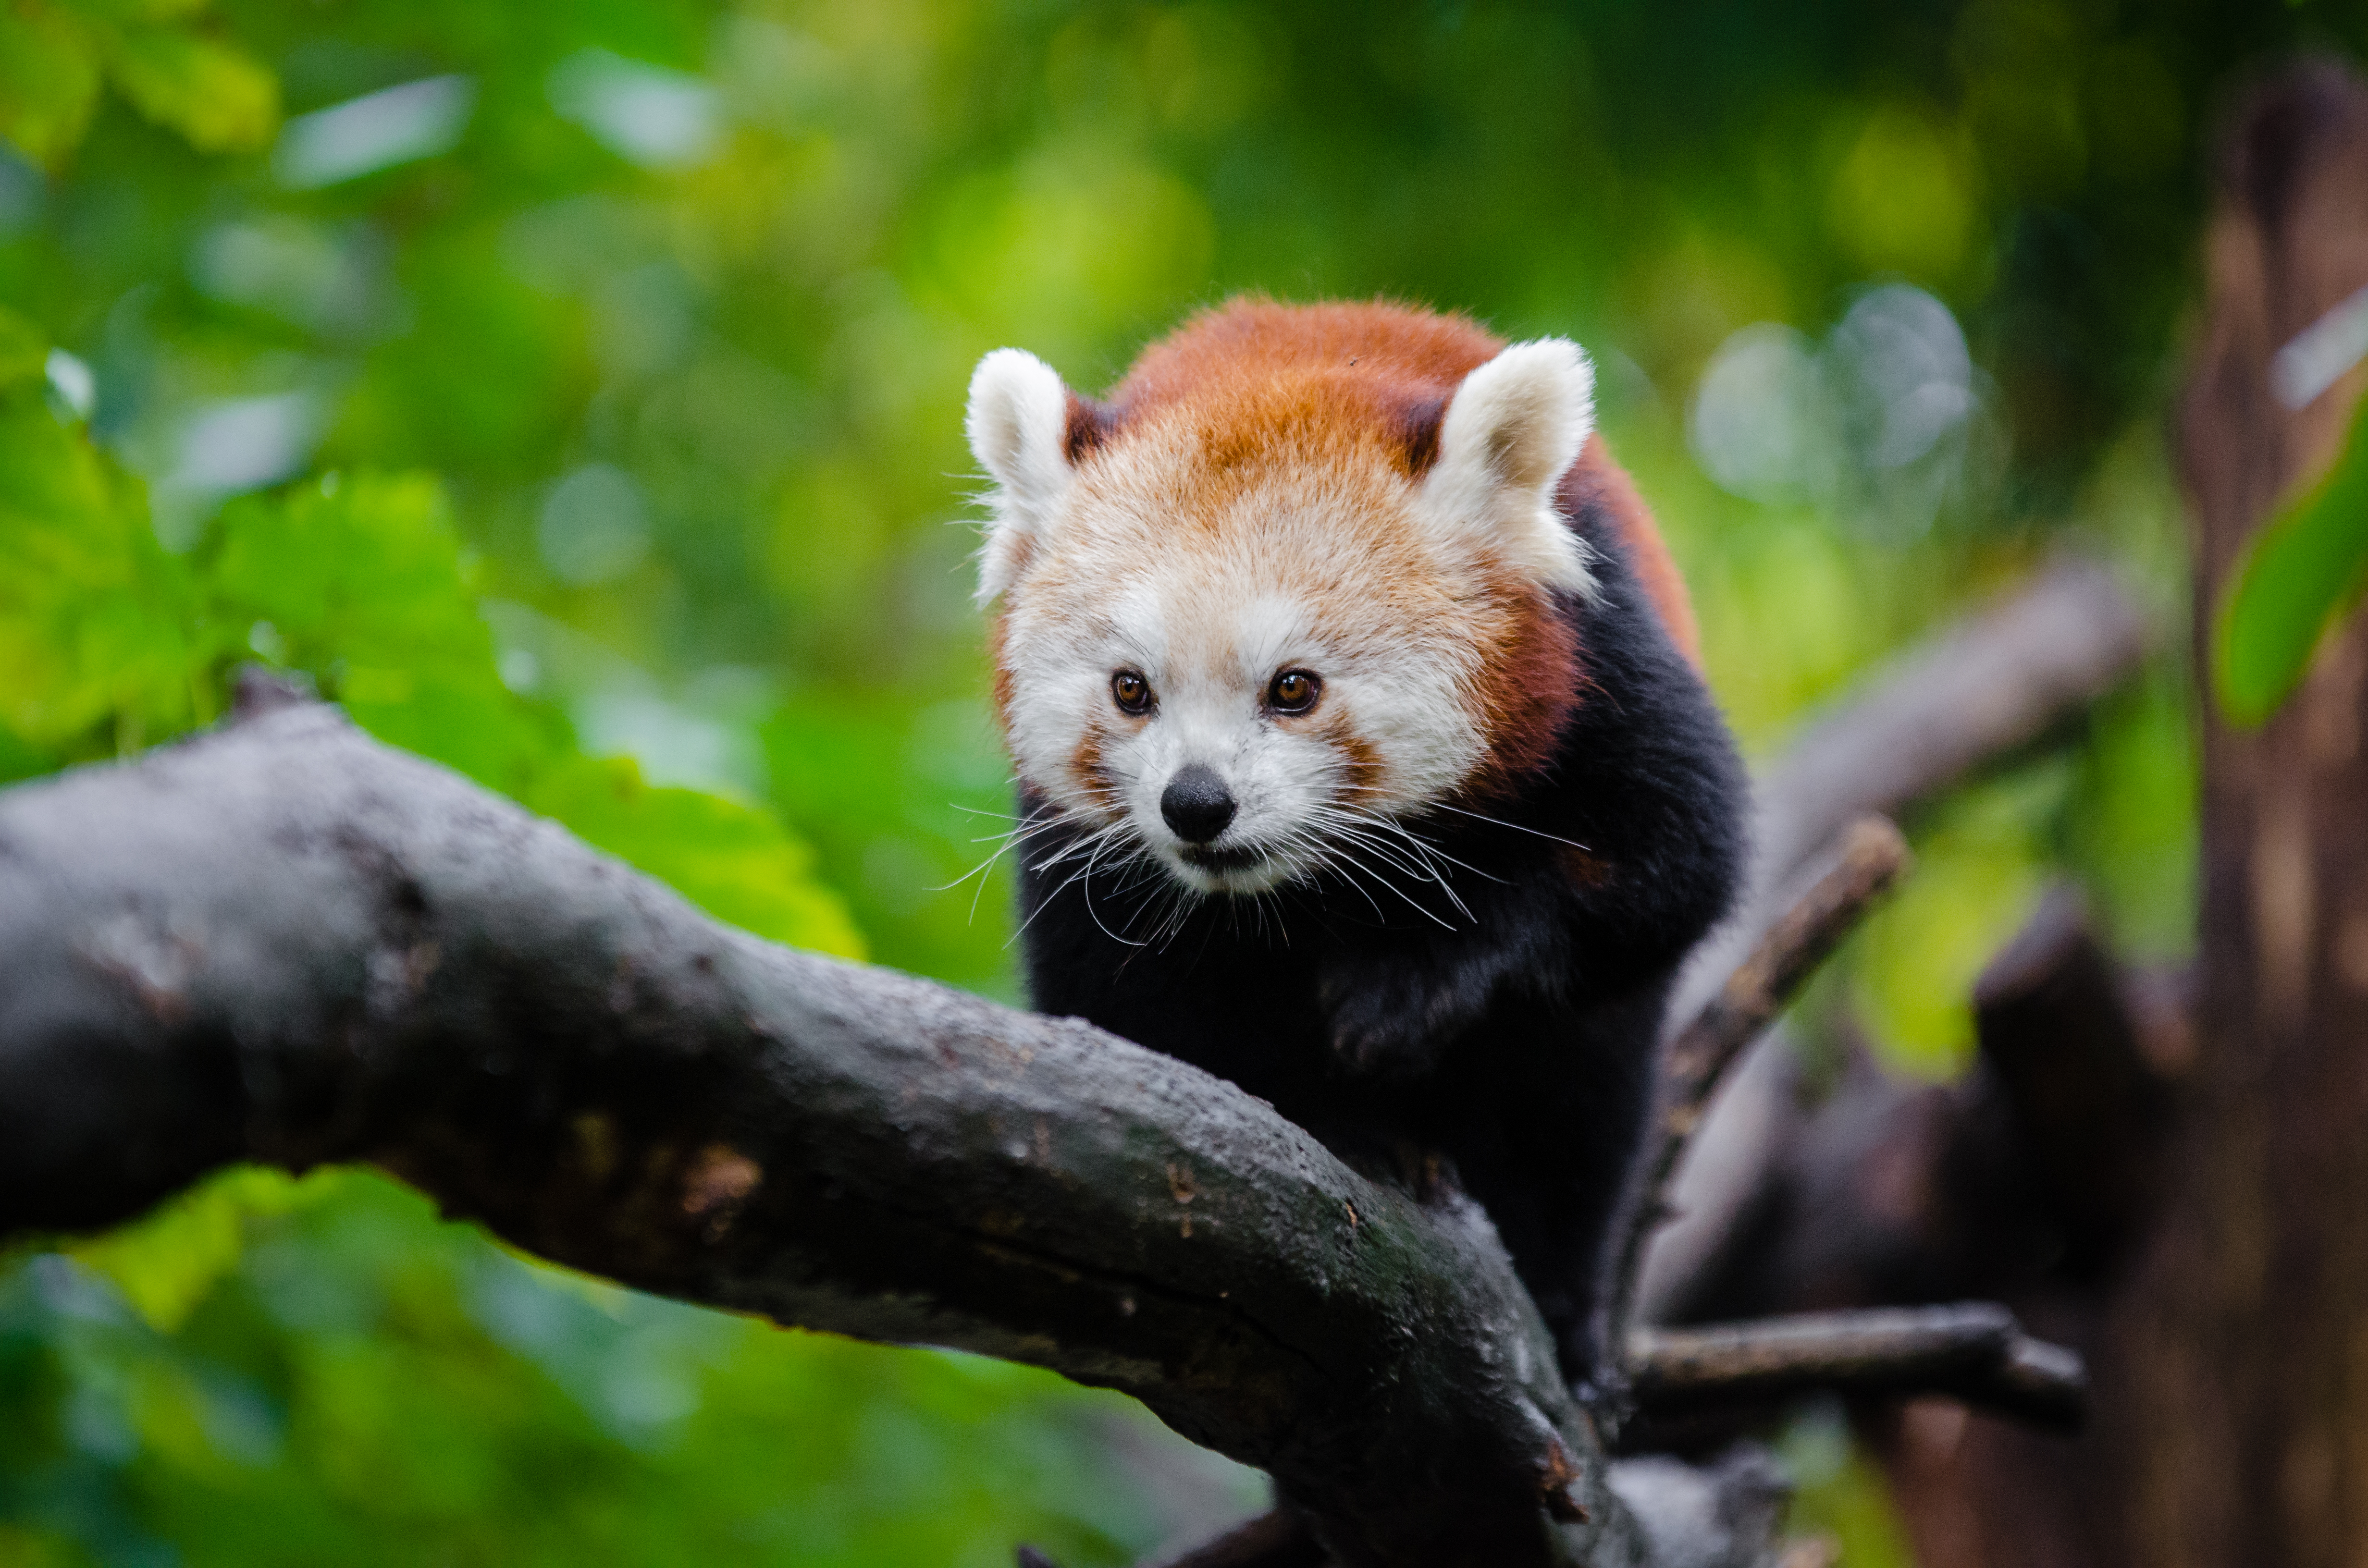
tree, nature, bokeh, blur, field, vintage, sweet, feet, animal, cute, female, wildlife, zoo, fur, orange, young, spring, green, high, red, foot, mammal, nikon, fauna, red panda, panda, 2015, face, nose, paw, tail, animals, ears, endangered, vertebrate, germany, deutschland, frhling, natur, paws, tier, depth, iso, ss, depthoffield, fell, grn, gesicht, baum, adorable, bamboo, d7000, roter, kleiner, niedlich, sues, suess, species, bedrohte, tierart, tierpark, weiblich, jungtier, jung, ohren, schwanz, nase, bedroht, ailurus, fulgens, mozilla, firefox, wochenende, weekend